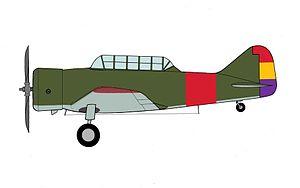
Spartan Aircraft Company est un constructeur aéronautique américain, anciennement connu sous le nom de Mid-Continent Aircraft Company et réorganisée sous le nom de Spartan en 1928 par le baron du pétrole William G. Skelly à Tulsa dans l'Oklahoma aux États-Unis.